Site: brandenburg
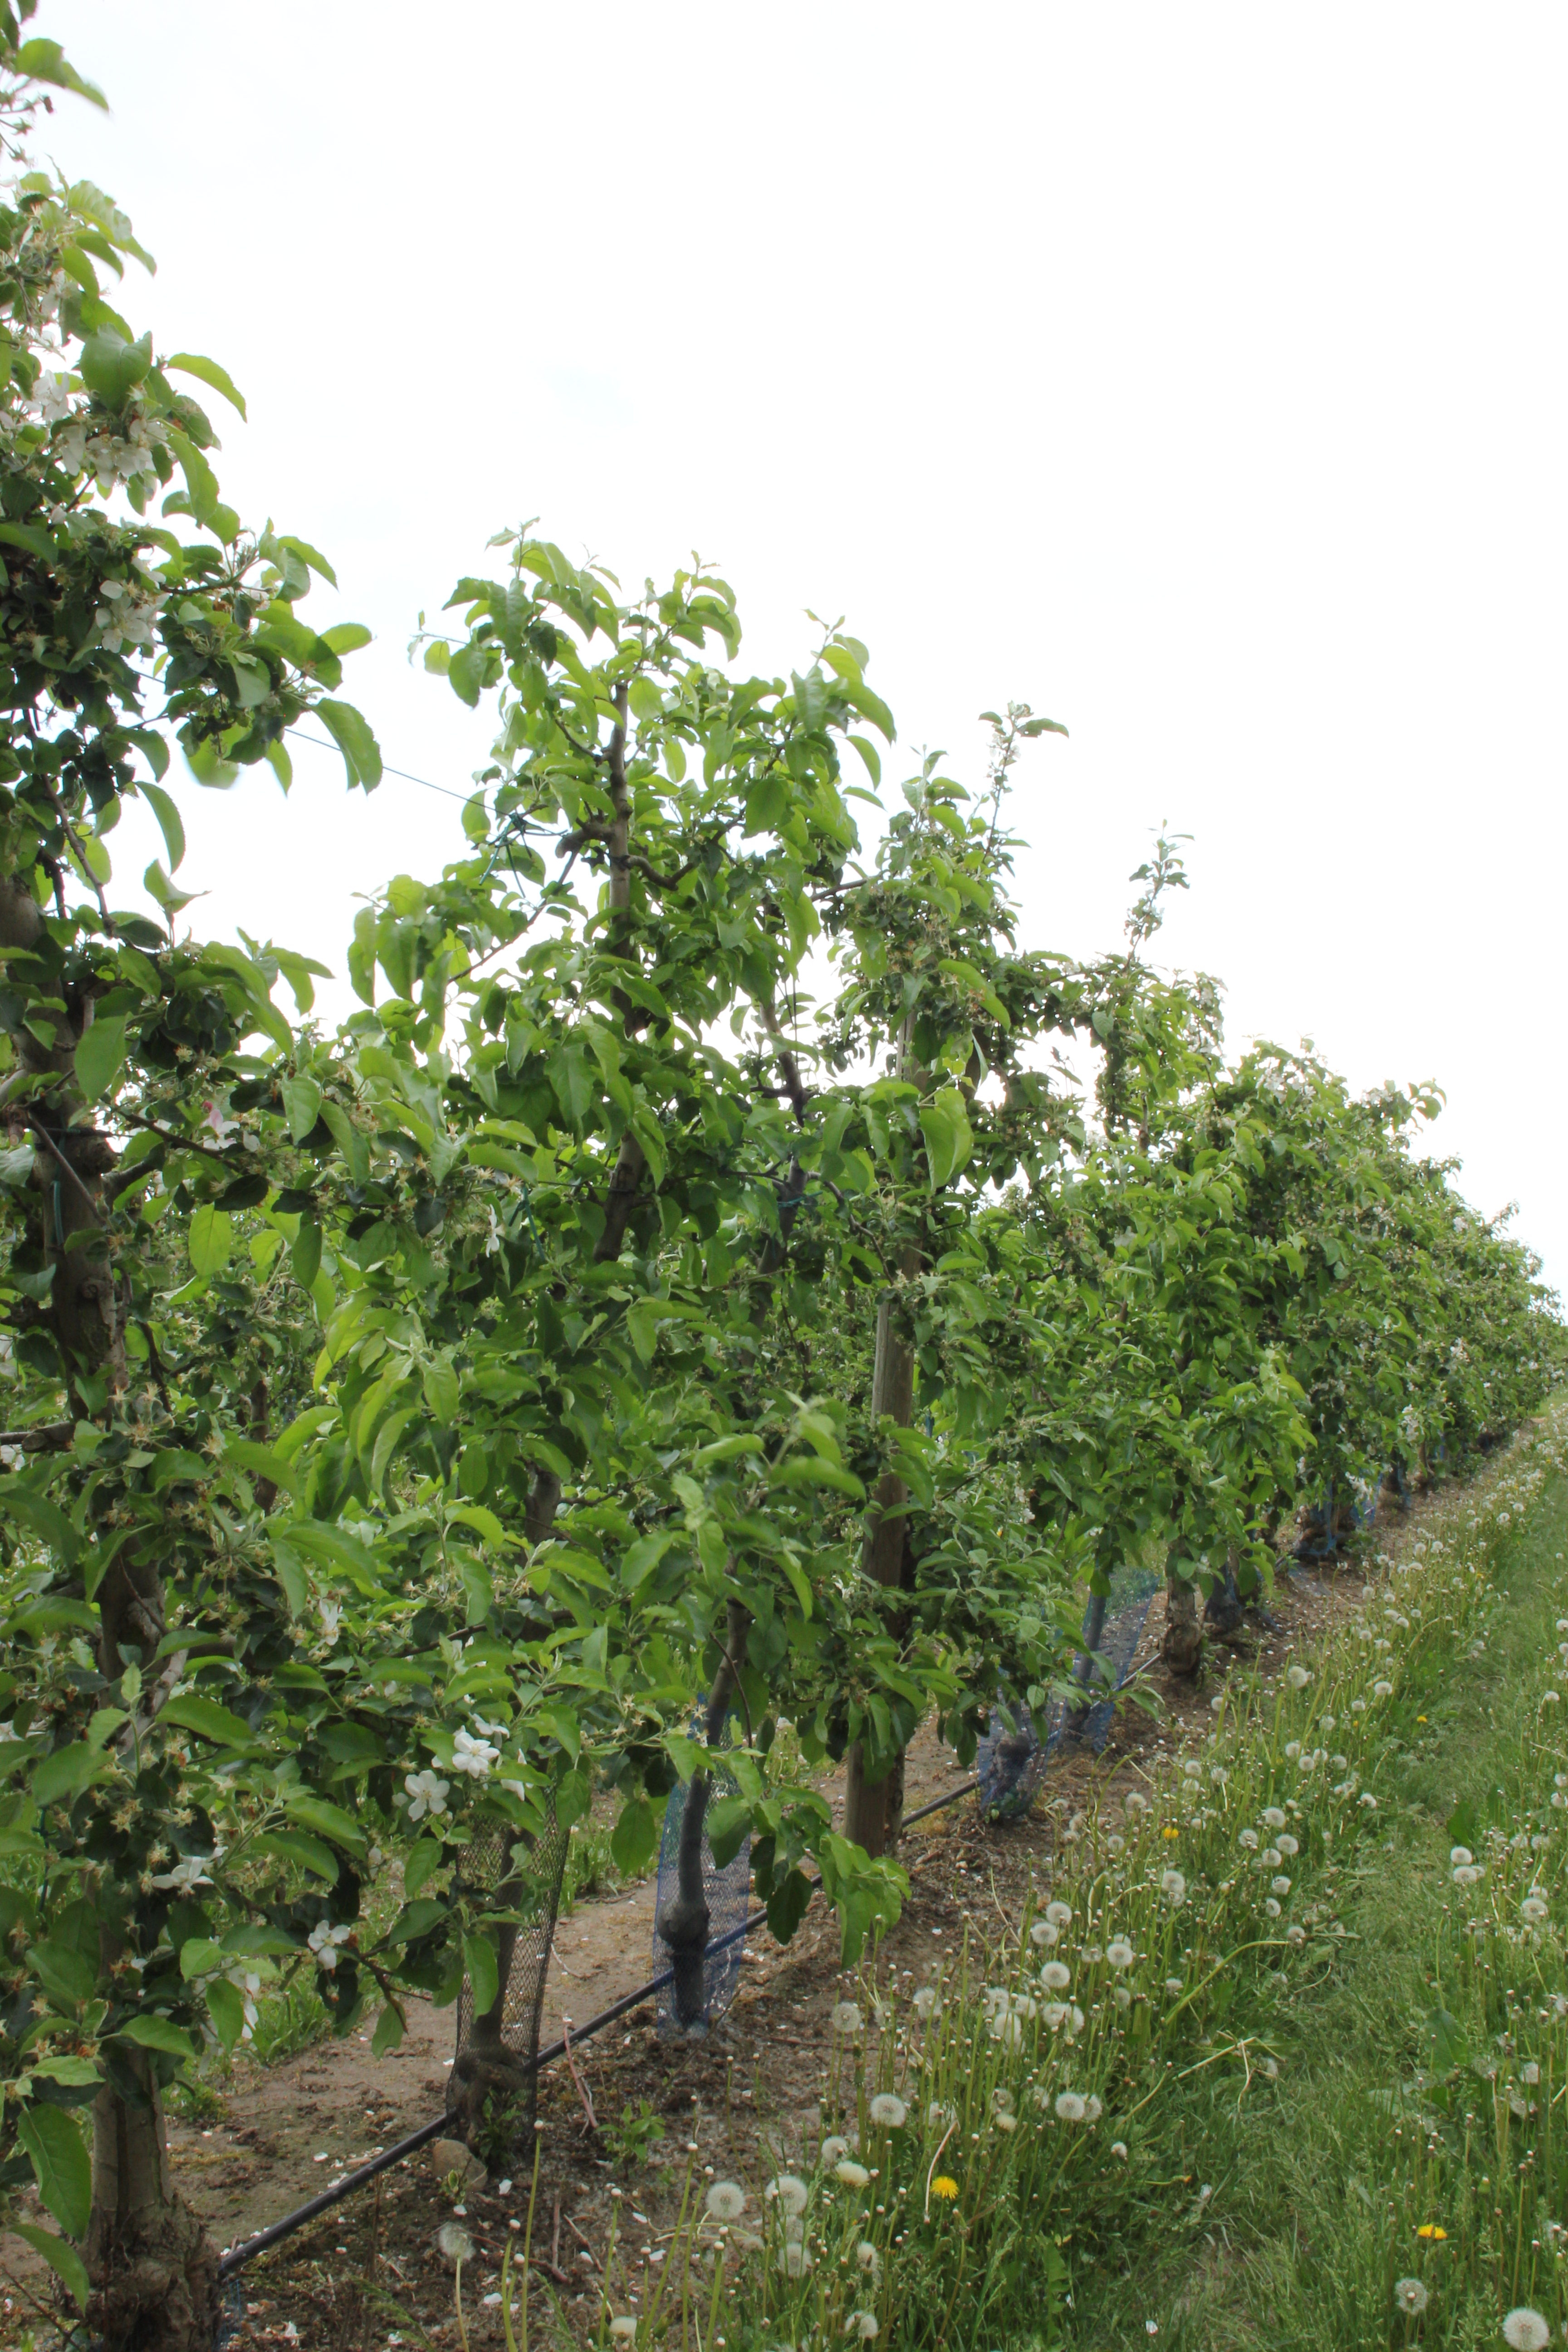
Growth stage (BBCH 67): Flowering